Answer in natural language. How many CounterTops are visible in the scene? Choose between the following options: 3, 1, 2, 4 or 0
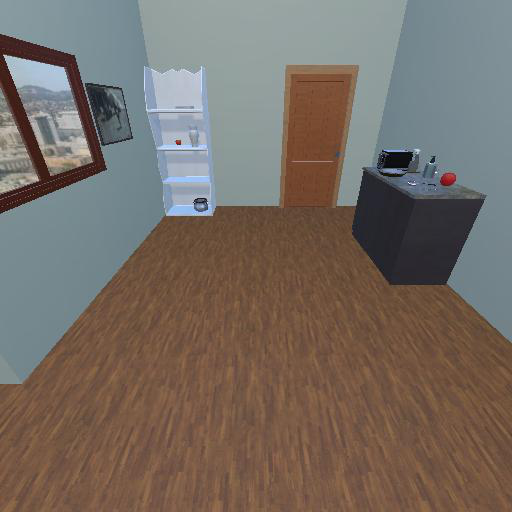
<answer>1</answer>